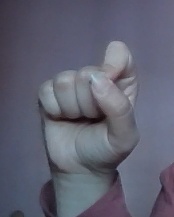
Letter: fa